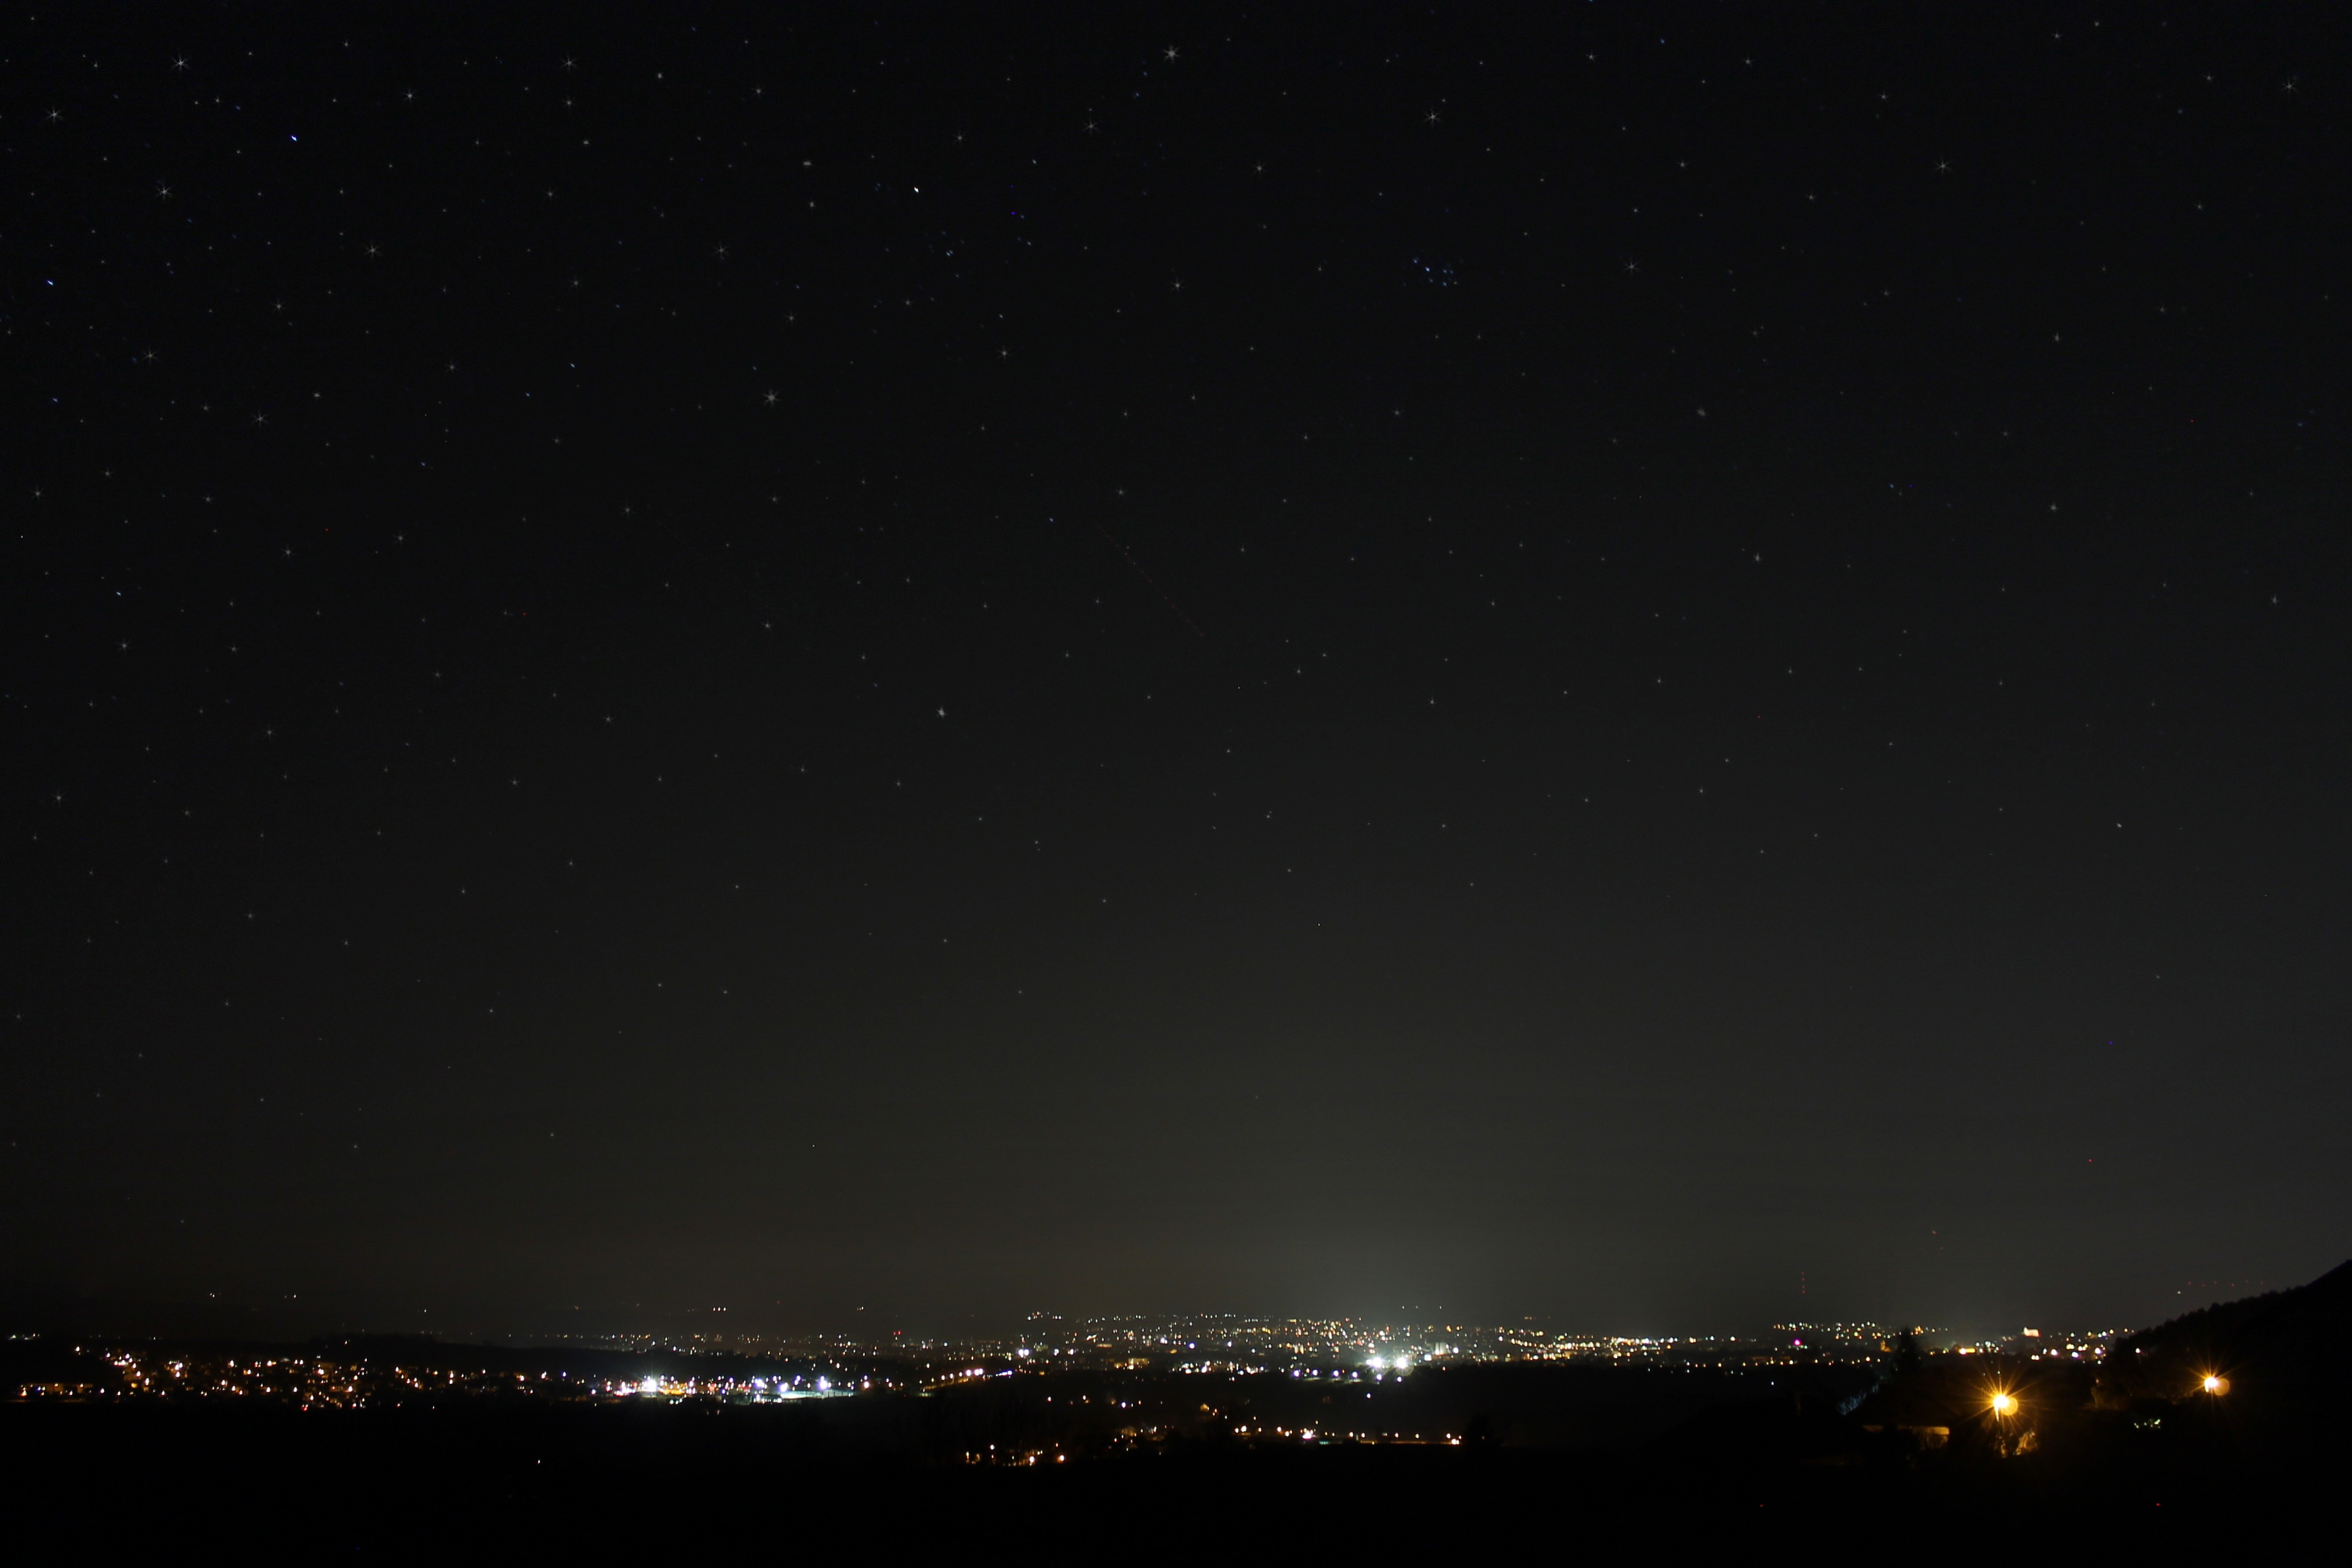
sky, night, star, hill, view, city, atmosphere, panorama, darkness, astronomy, midnight, city lights, night photograph, astronomical object